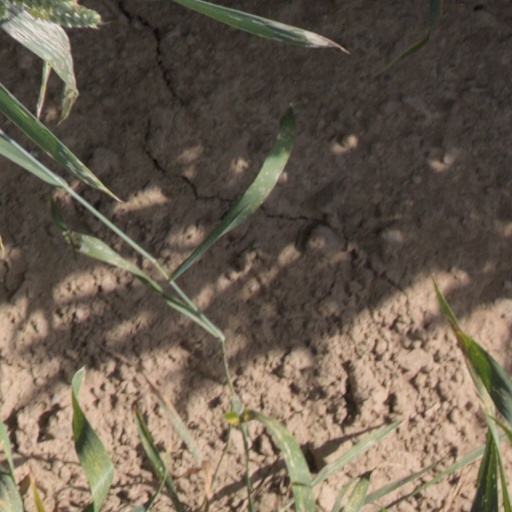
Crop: wheat